Bloody Gulch massacre

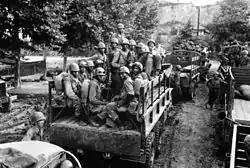
Soldiers of the US 24th Infantry Regiment move to the Masan battleground

Lieutenant General Walton Walker and the Eighth Army began preparing a counteroffensive, the first conducted by the UN in the war, for August. It would commence with an attack by the US reserve units on the Masan area to secure Chinju from the KPA 6th Division, followed by a larger general push to the Kum River in the middle of the month. One of his goals was to break up a suspected massing of KPA troops near the Taegu area by forcing the diversion of some KPA units southward. On August 6, the Eighth Army issued the operational directive for the attack by "Task Force Kean", named for the US 25th Infantry Division commander, Major General William B. Kean. "Task Force Kean" consisted of the 25th Division, less the 27th Infantry and a field artillery battalion, with the 5th Regimental Combat Team and the 1st Provisional Marine Brigade attached, a force of about 20,000 men. The plan of attack required the force to move west from positions held near Masan, seize the Chinju Pass, and secure the line as far as the Nam River. However, the offensive relied on the arrival of the entire 2nd Infantry Division, as well as three more battalions of US tanks.